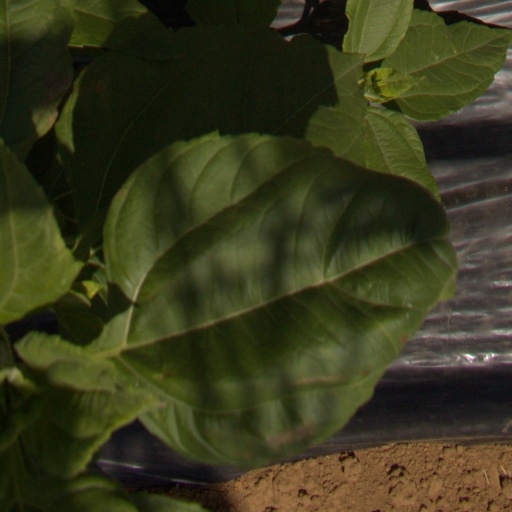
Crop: Jerusalem artichoke